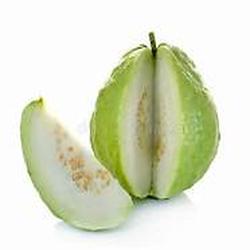
Label: Guava